2019 Tokyo Marathon

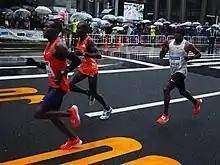
Birhanu Legese (right) behind Bedan Karoki and a pacemaker

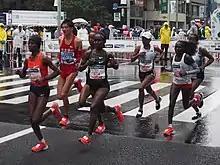
Women's leading group with Ababel Yeshaneh, Ruti Aga, Bedatu Hirpa and Florence Kiplagat

The marathon race had a total of 37,604 starters. Male entrants outnumbered women by more than 3 to 1 (28,664 against 8,905), which was similarly reflected in the wheelchair division with its 26 men and 9 women. In terms of competitive standard, a total of 906 men and 555 women entered with a semi-elite personal best. Of the 35,460 finishers for the marathon that year, the largest contingent was from Tokyo Prefecture (10,387). Around 8500 entrants came from the prefectures of Kanagawa, Saitama and Chiba, which were the only other regions in excess of 1000 entrants. Overseas athletes numbered 7431 – around one fifth of the total. The estimated number of spectators on the course was 690,000.